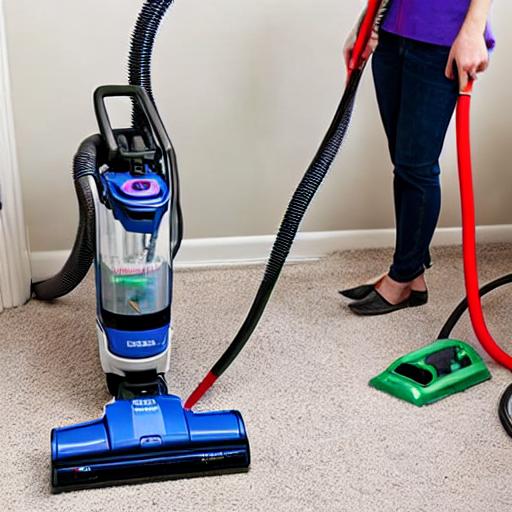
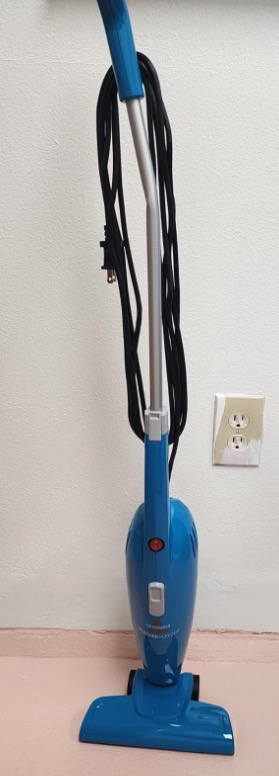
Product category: items_vacuum
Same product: no